Totenkopf

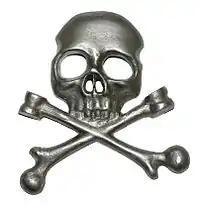
"Totenkopf" badge worn by the Brunswick "Leibbataillon" ("Life-Guard Battalion") at the Battle of Waterloo in 1815

In 1809, during the War of the Fifth Coalition, Frederick William, Duke of Brunswick-Wolfenbüttel raised a force of volunteers to fight Napoleon Bonaparte, who had conquered the Duke's lands. The Brunswick corps was provided with black uniforms, giving rise to their nickname, the Black Brunswickers. Both hussar cavalry and infantry in the force wore a "Totenkopf" badge, either in mourning for the duke's father, Charles William Ferdinand, Duke of Brunswick-Wolfenbüttel, who had been killed at the Battle of Jena–Auerstedt in 1806, or according to some sources, as a sign of revenge against the French. After fighting their way through Germany, the Black Brunswickers entered British service and fought with them in the Peninsular War and at the Battle of Waterloo. The Brunswick corps was eventually incorporated into the Prussian Army in 1866.